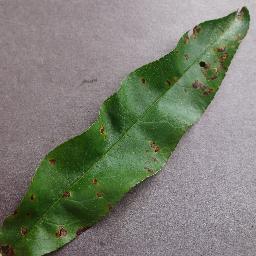
Label: Peach___Bacterial_spot